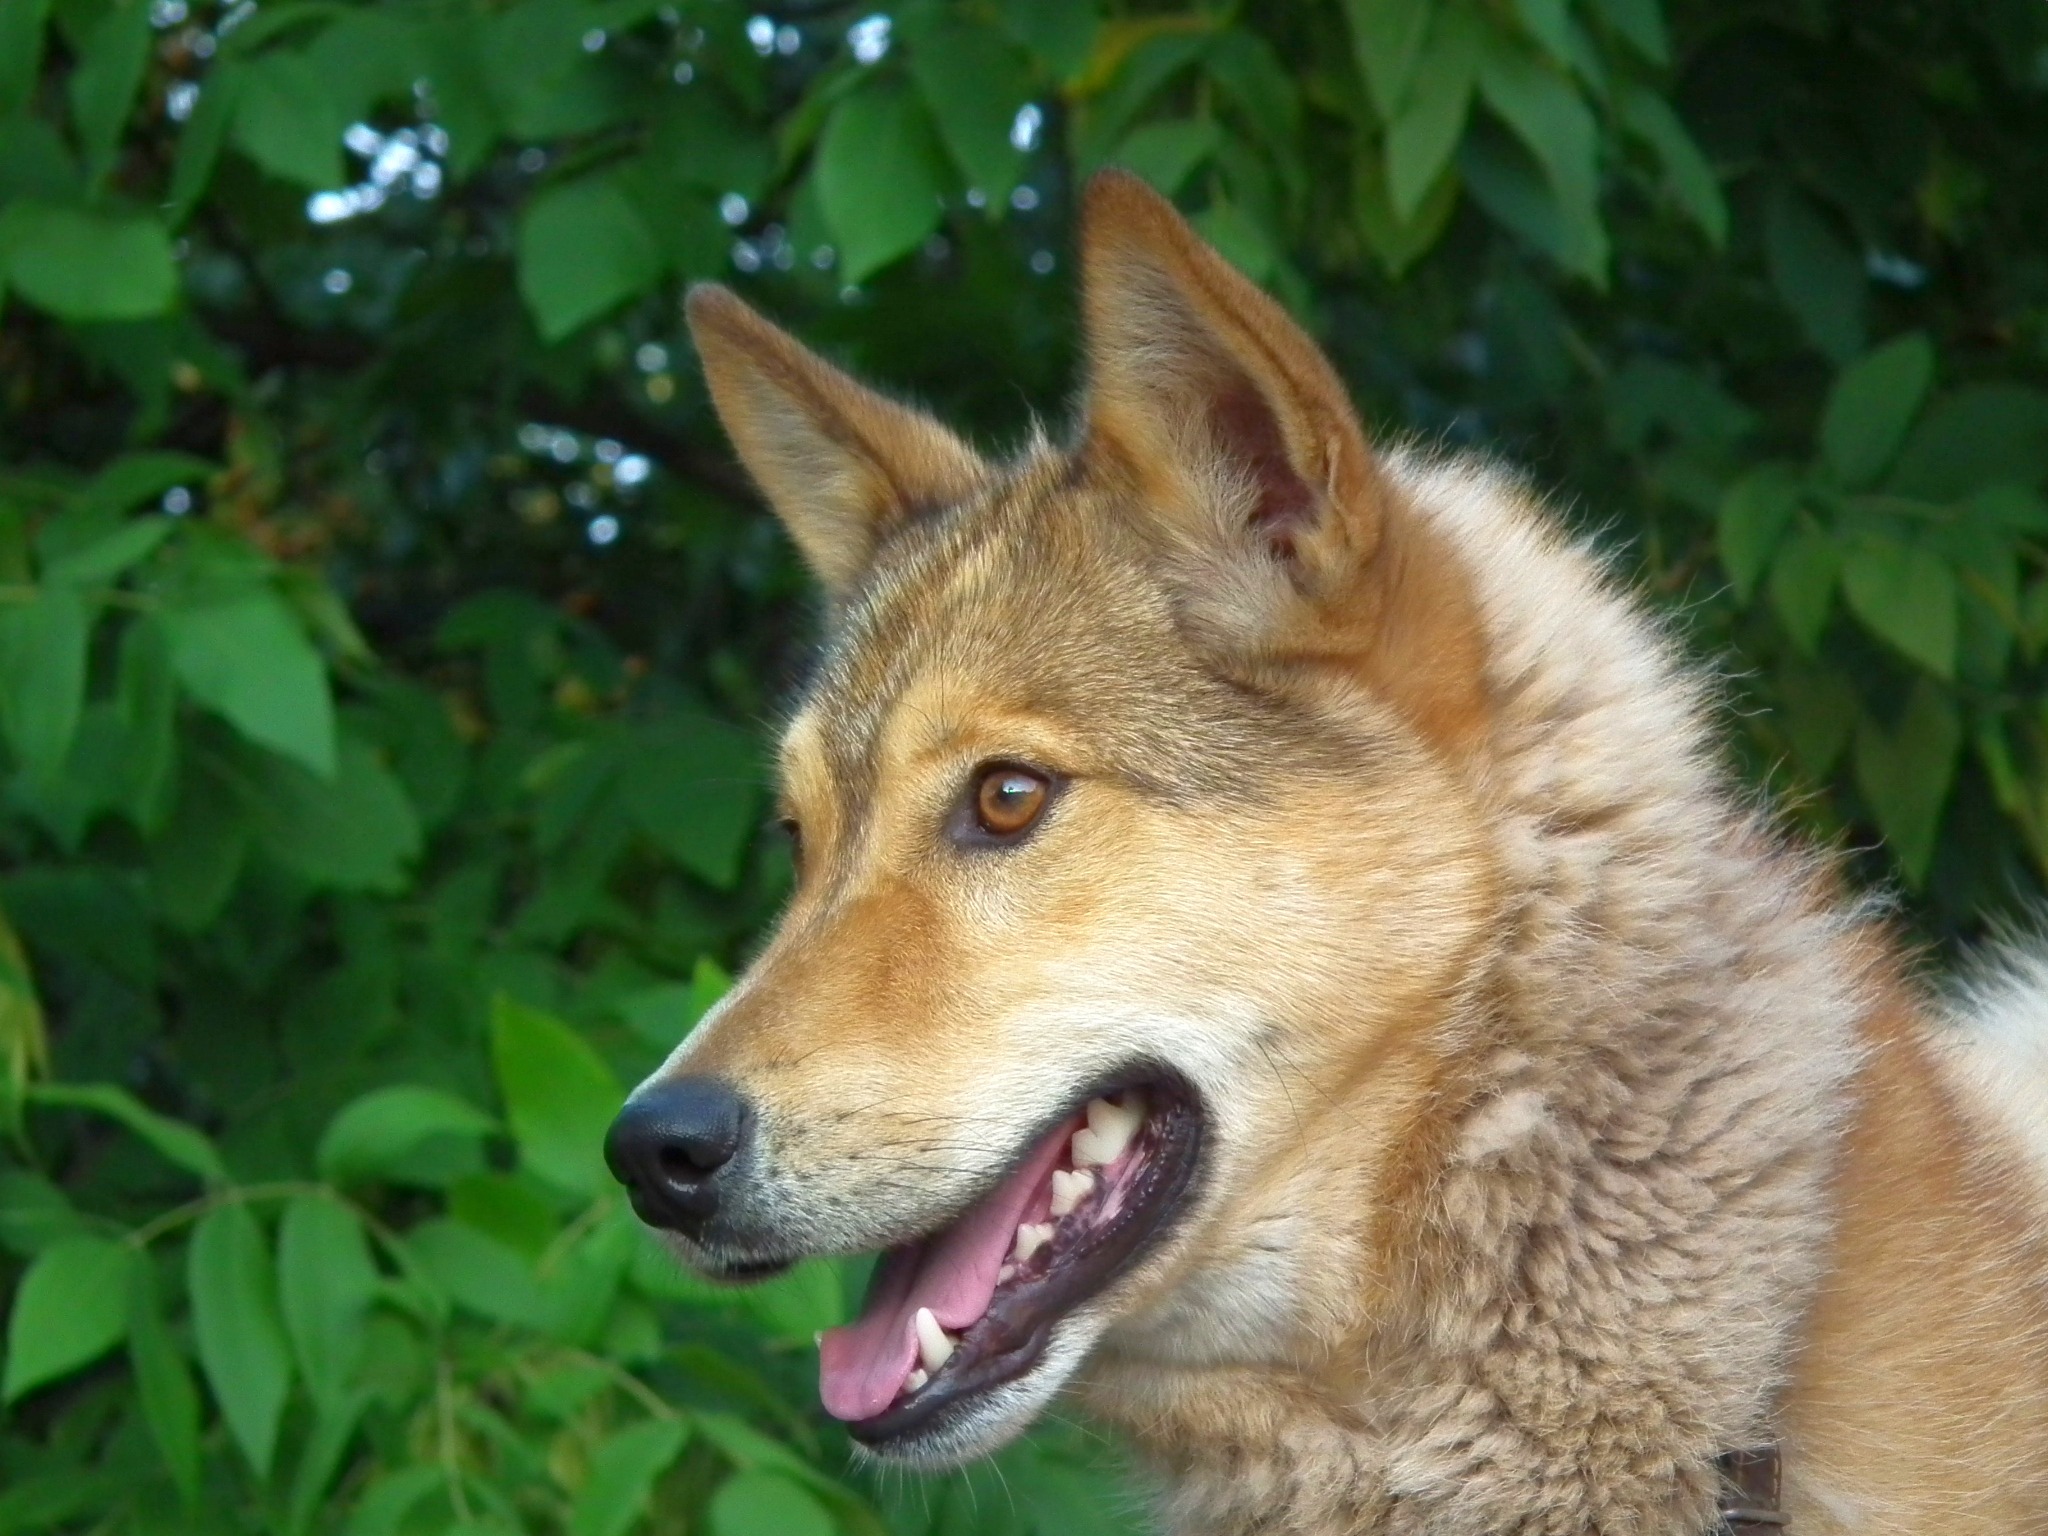
view, puppy, dog, portrait, mammal, wolf, pets, animals, vertebrate, redhead, dog breed, man's best friend, laika, shikoku, dingo, dog like mammal, red wolf, saarloos wolfdog, wolfdog, czechoslovakian wolfdog, dog breed group, greenland dog, east siberian laika, west siberian laika, j mthund, tamaskan dog, native american indian dog, icelandic sheepdog, finnish spitz, norwegian lundehund